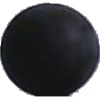
Label: Grape Blue 1